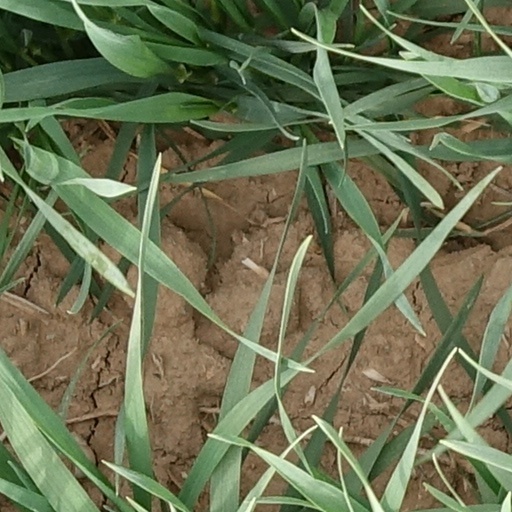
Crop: wheat